Die Hard

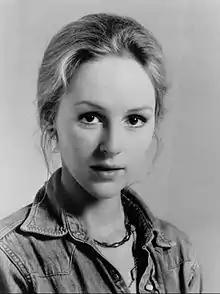
Willis chose Bonnie Bedelia (pictured in 1974) to portray Holly Gennero-McClane after he saw her performance in "Heart Like a Wheel" (1983).

As "Die Hard" was based on the novel sequel to the film adaptation of "The Detective", the studio was contractually obliged to offer Frank Sinatra the role. Sinatra, who was 70 at the time, declined. The role was offered to various major stars including Sylvester Stallone, Richard Gere, Clint Eastwood, Harrison Ford, Burt Reynolds, Nick Nolte, Mel Gibson, Don Johnson, Richard Dean Anderson, Paul Newman, James Caan, and Al Pacino. The prevailing action archetype of the era was a muscle-bound, invincible macho man like Arnold Schwarzenegger, who was offered the role, but he wanted to branch out into comedy and turned it down to star in "Twins" (1988). Willis was known mainly for his comedic role in the romantic comedy television series "Moonlighting", starring opposite Cybill Shepherd. He declined the role because of his contractual obligations to "Moonlighting", but when Shepherd became pregnant, the show's production was stopped for eleven weeks, giving Willis enough time to take the role.